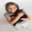
Label: girl